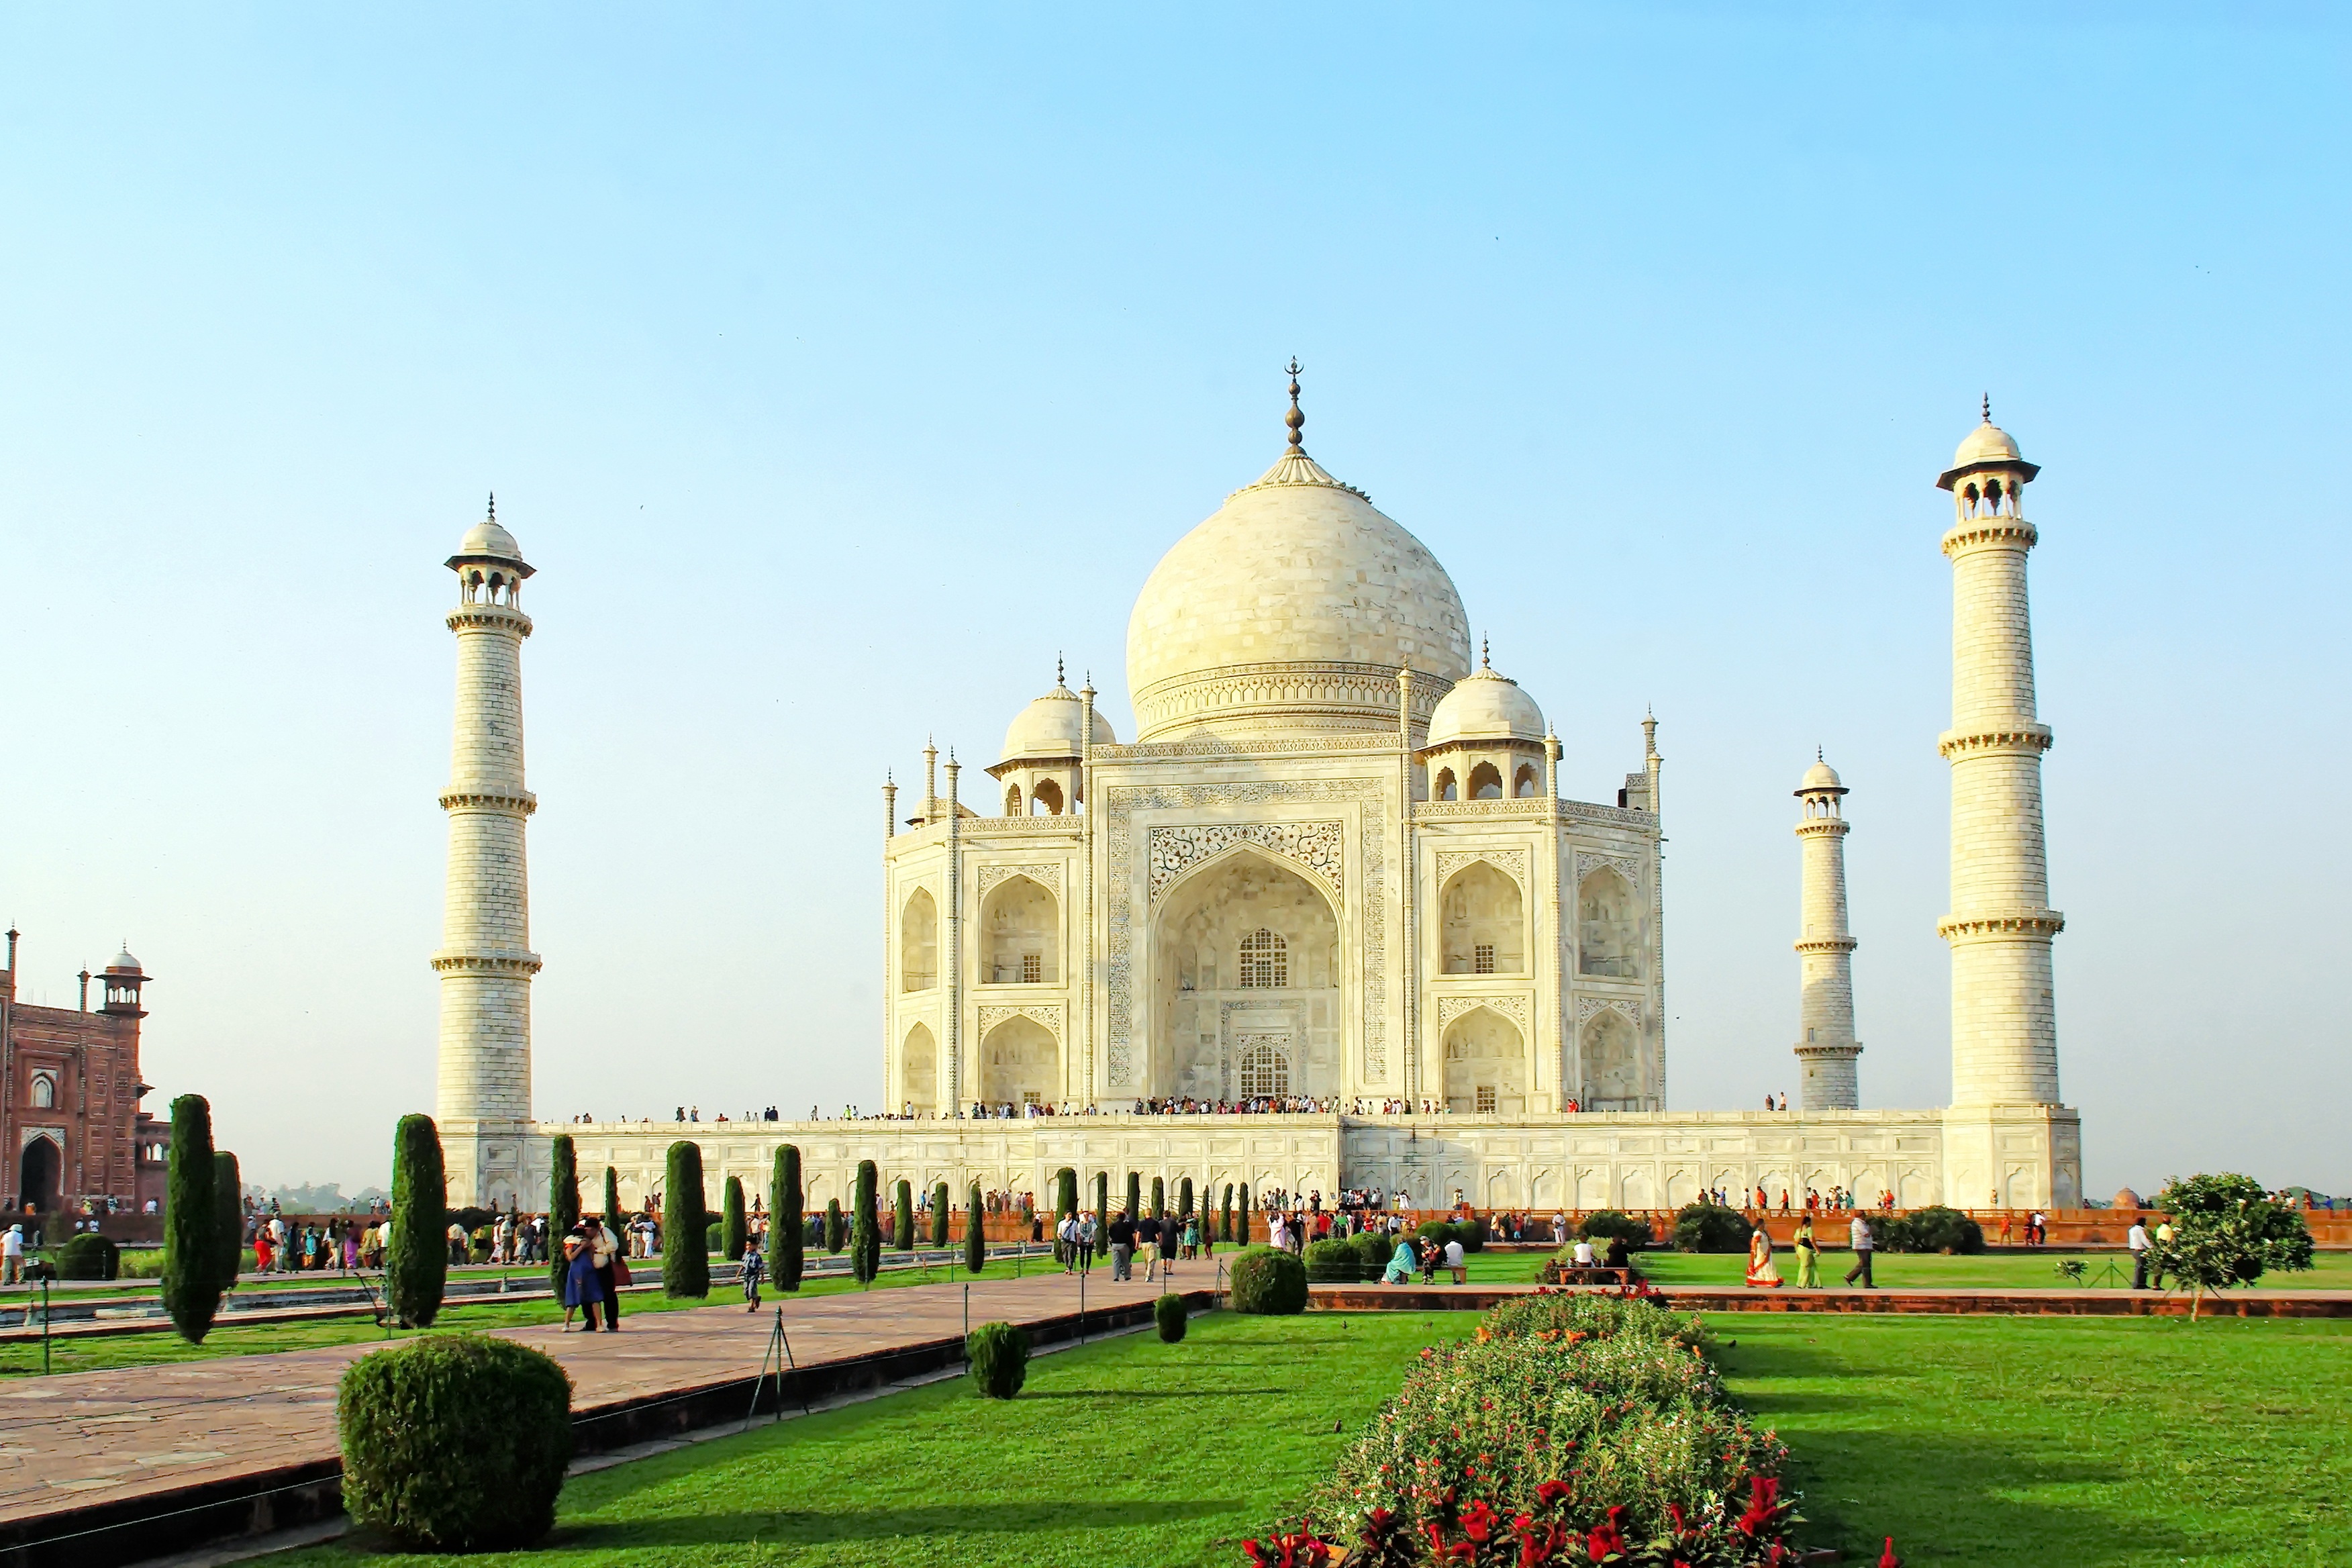
building, monument, landmark, place of worship, taj mahal, monastery, marble, reflections, mosque, india, tomb, basin, agra, allee, historic site, spanish missions in california